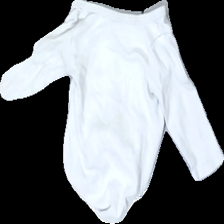
View: back
Type: Top
Category: Children
Brand: H&M
Colors: White
Material: 100% Cotton
Cut: Regular
Size: 56
Price range: 50-100
Recommended usage: Reuse
Description: White body